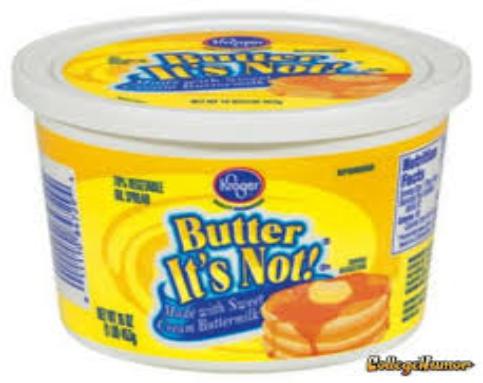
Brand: I Can't Believe It's Not Butter
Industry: Food